African-American music

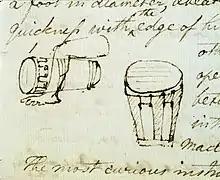
Congo Square African Drum 1819 Latrobe

Most slaves arrived to the Americas from the western coast of Africa. This area encompasses modern-day Nigeria, Benin, Ghana, Ivory Coast, Senegal, Gambia and parts of Sierra Leone. Harmonic and rhythmic features from these areas, European musical instrumentation, and the chattel slavery forced upon Black Americans all contributed to their music.